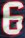
Number: 6